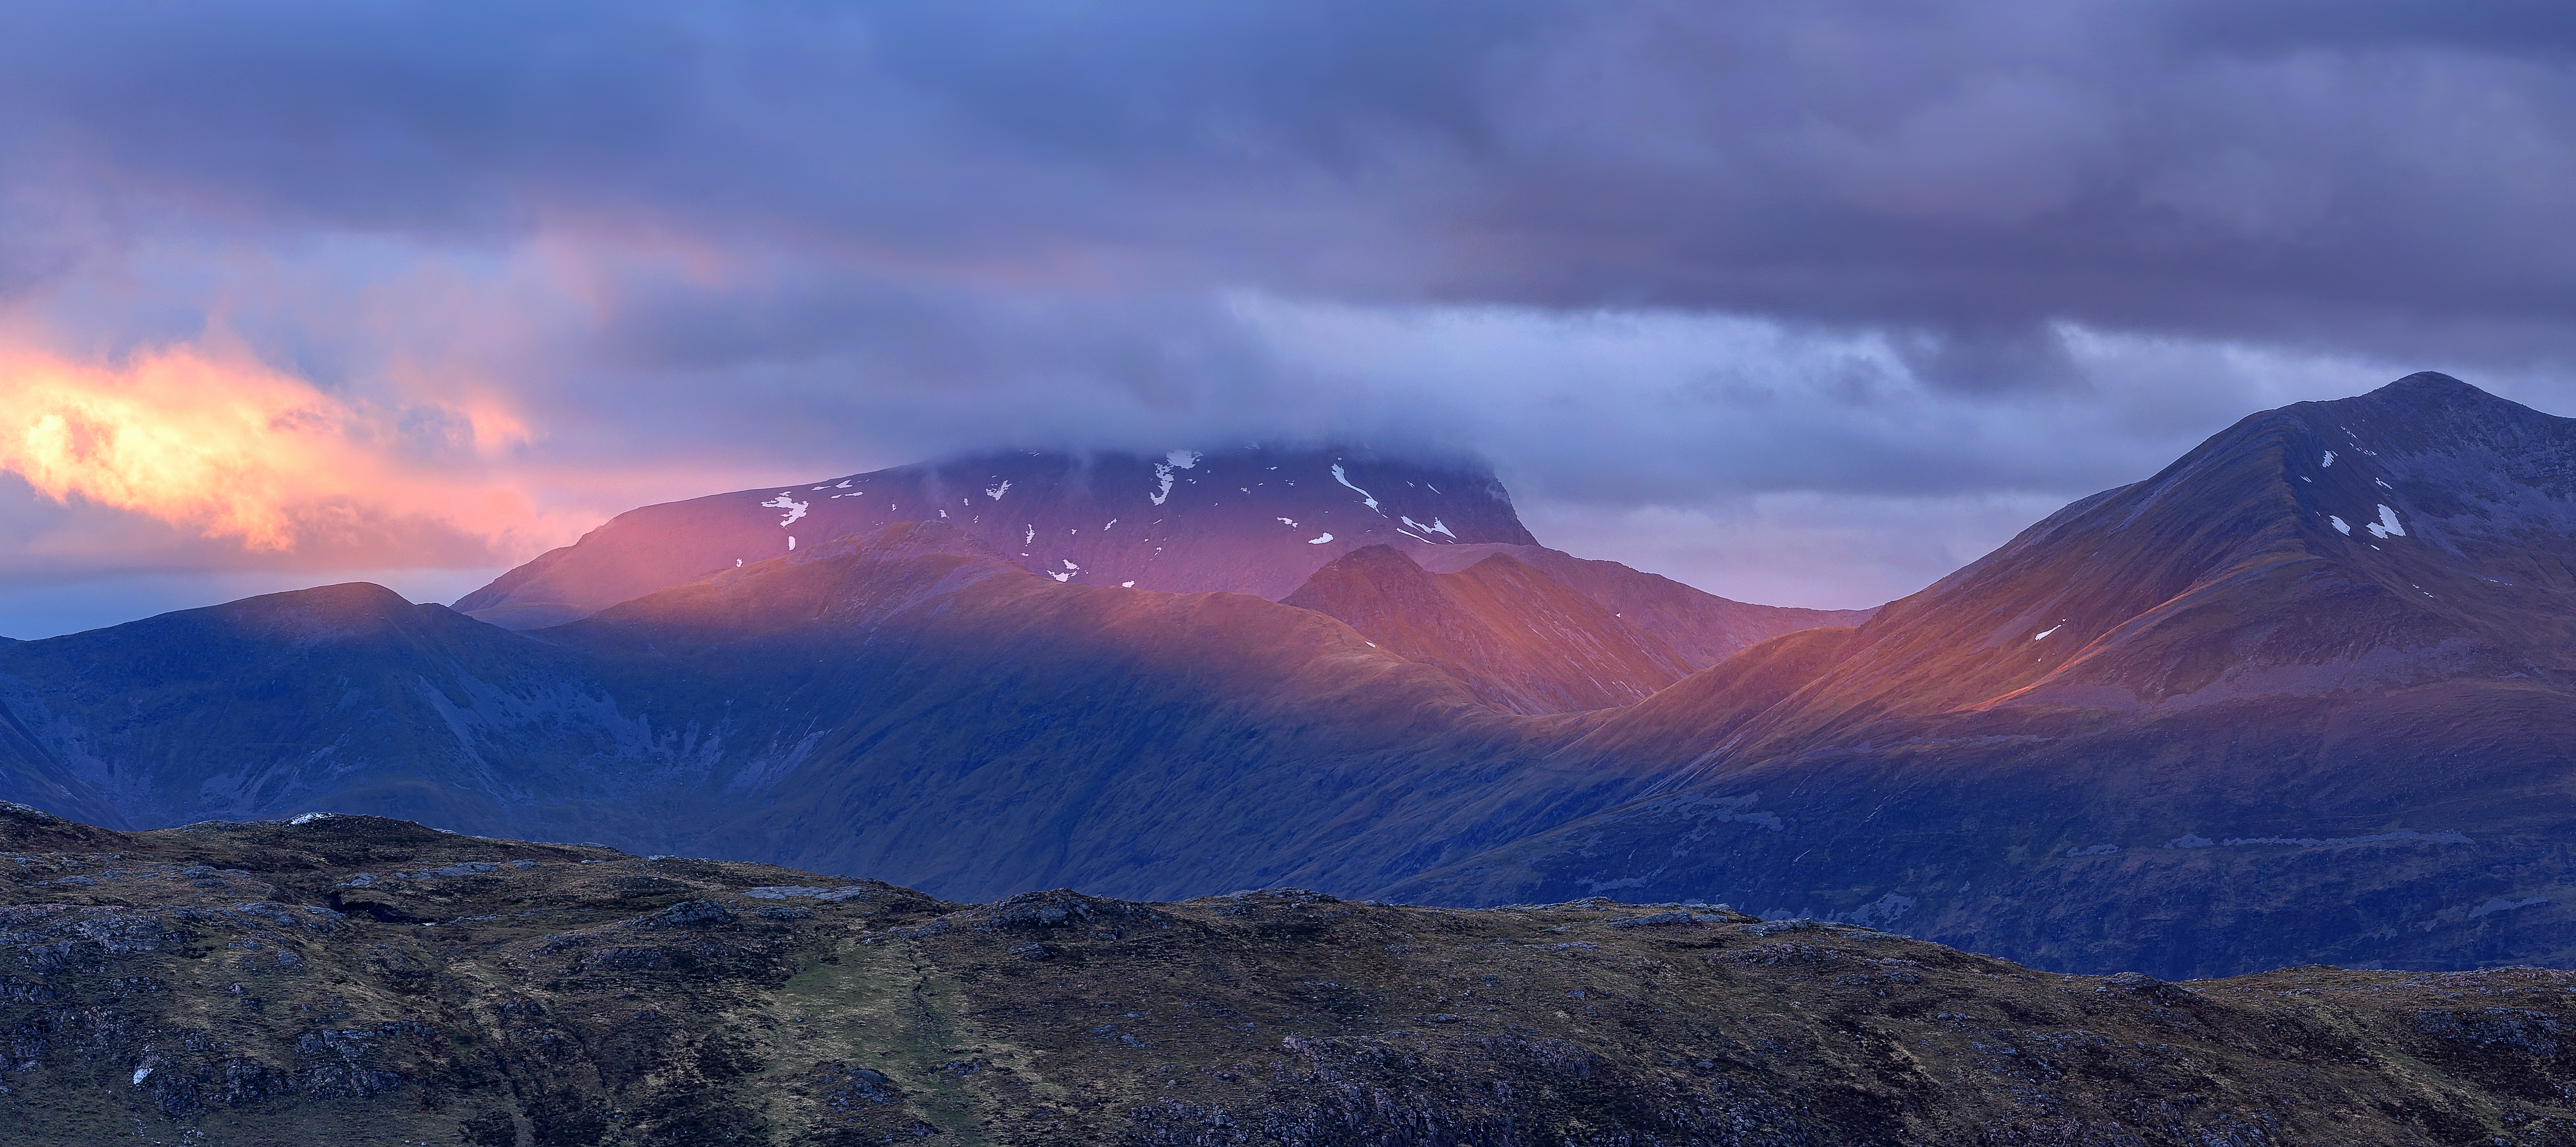
landscape, wilderness, mountain, cloud, sunrise, morning, dawn, mountain range, dusk, ridge, plateau, scotland, fell, beinnachrulaiste, bennevis, landform, geographical feature, atmospheric phenomenon, mountainous landforms